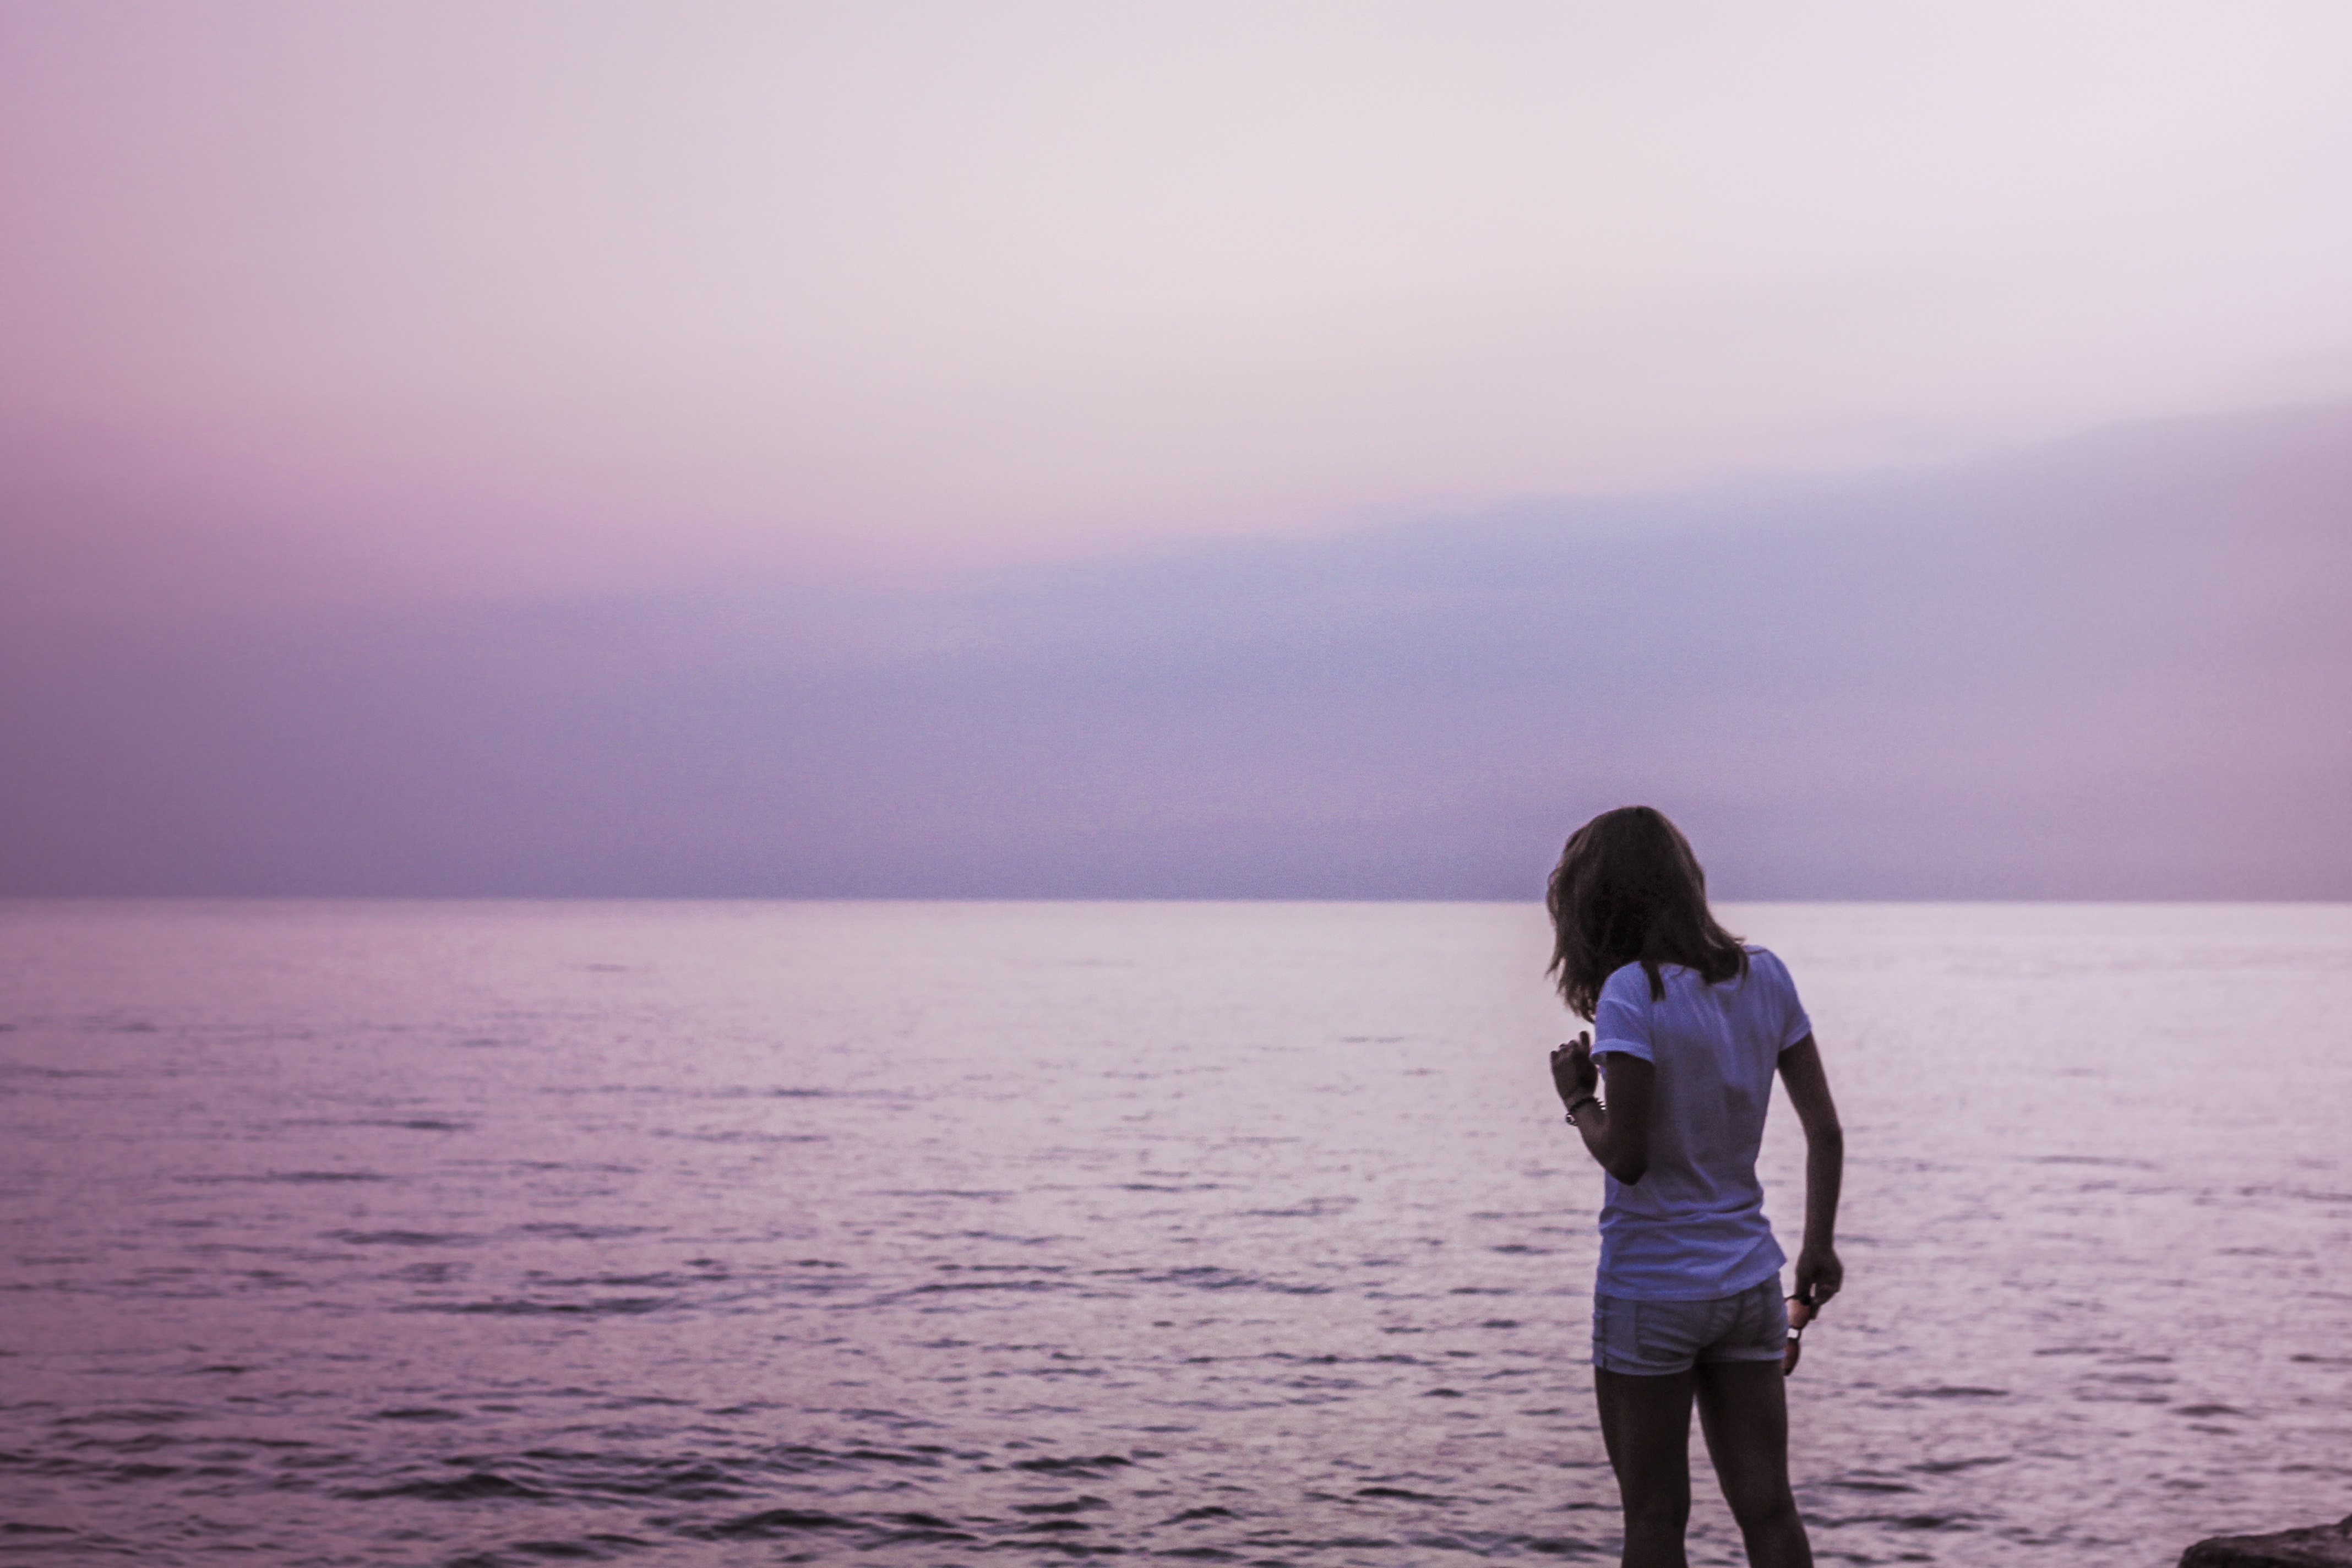
beach, sea, coast, water, ocean, horizon, sky, woman, sunset, sunlight, morning, shore, purple, lake, dawn, dusk, relax, peace, bay, body of water, interaction, woman beach, woman on beach, atmospheric phenomenon